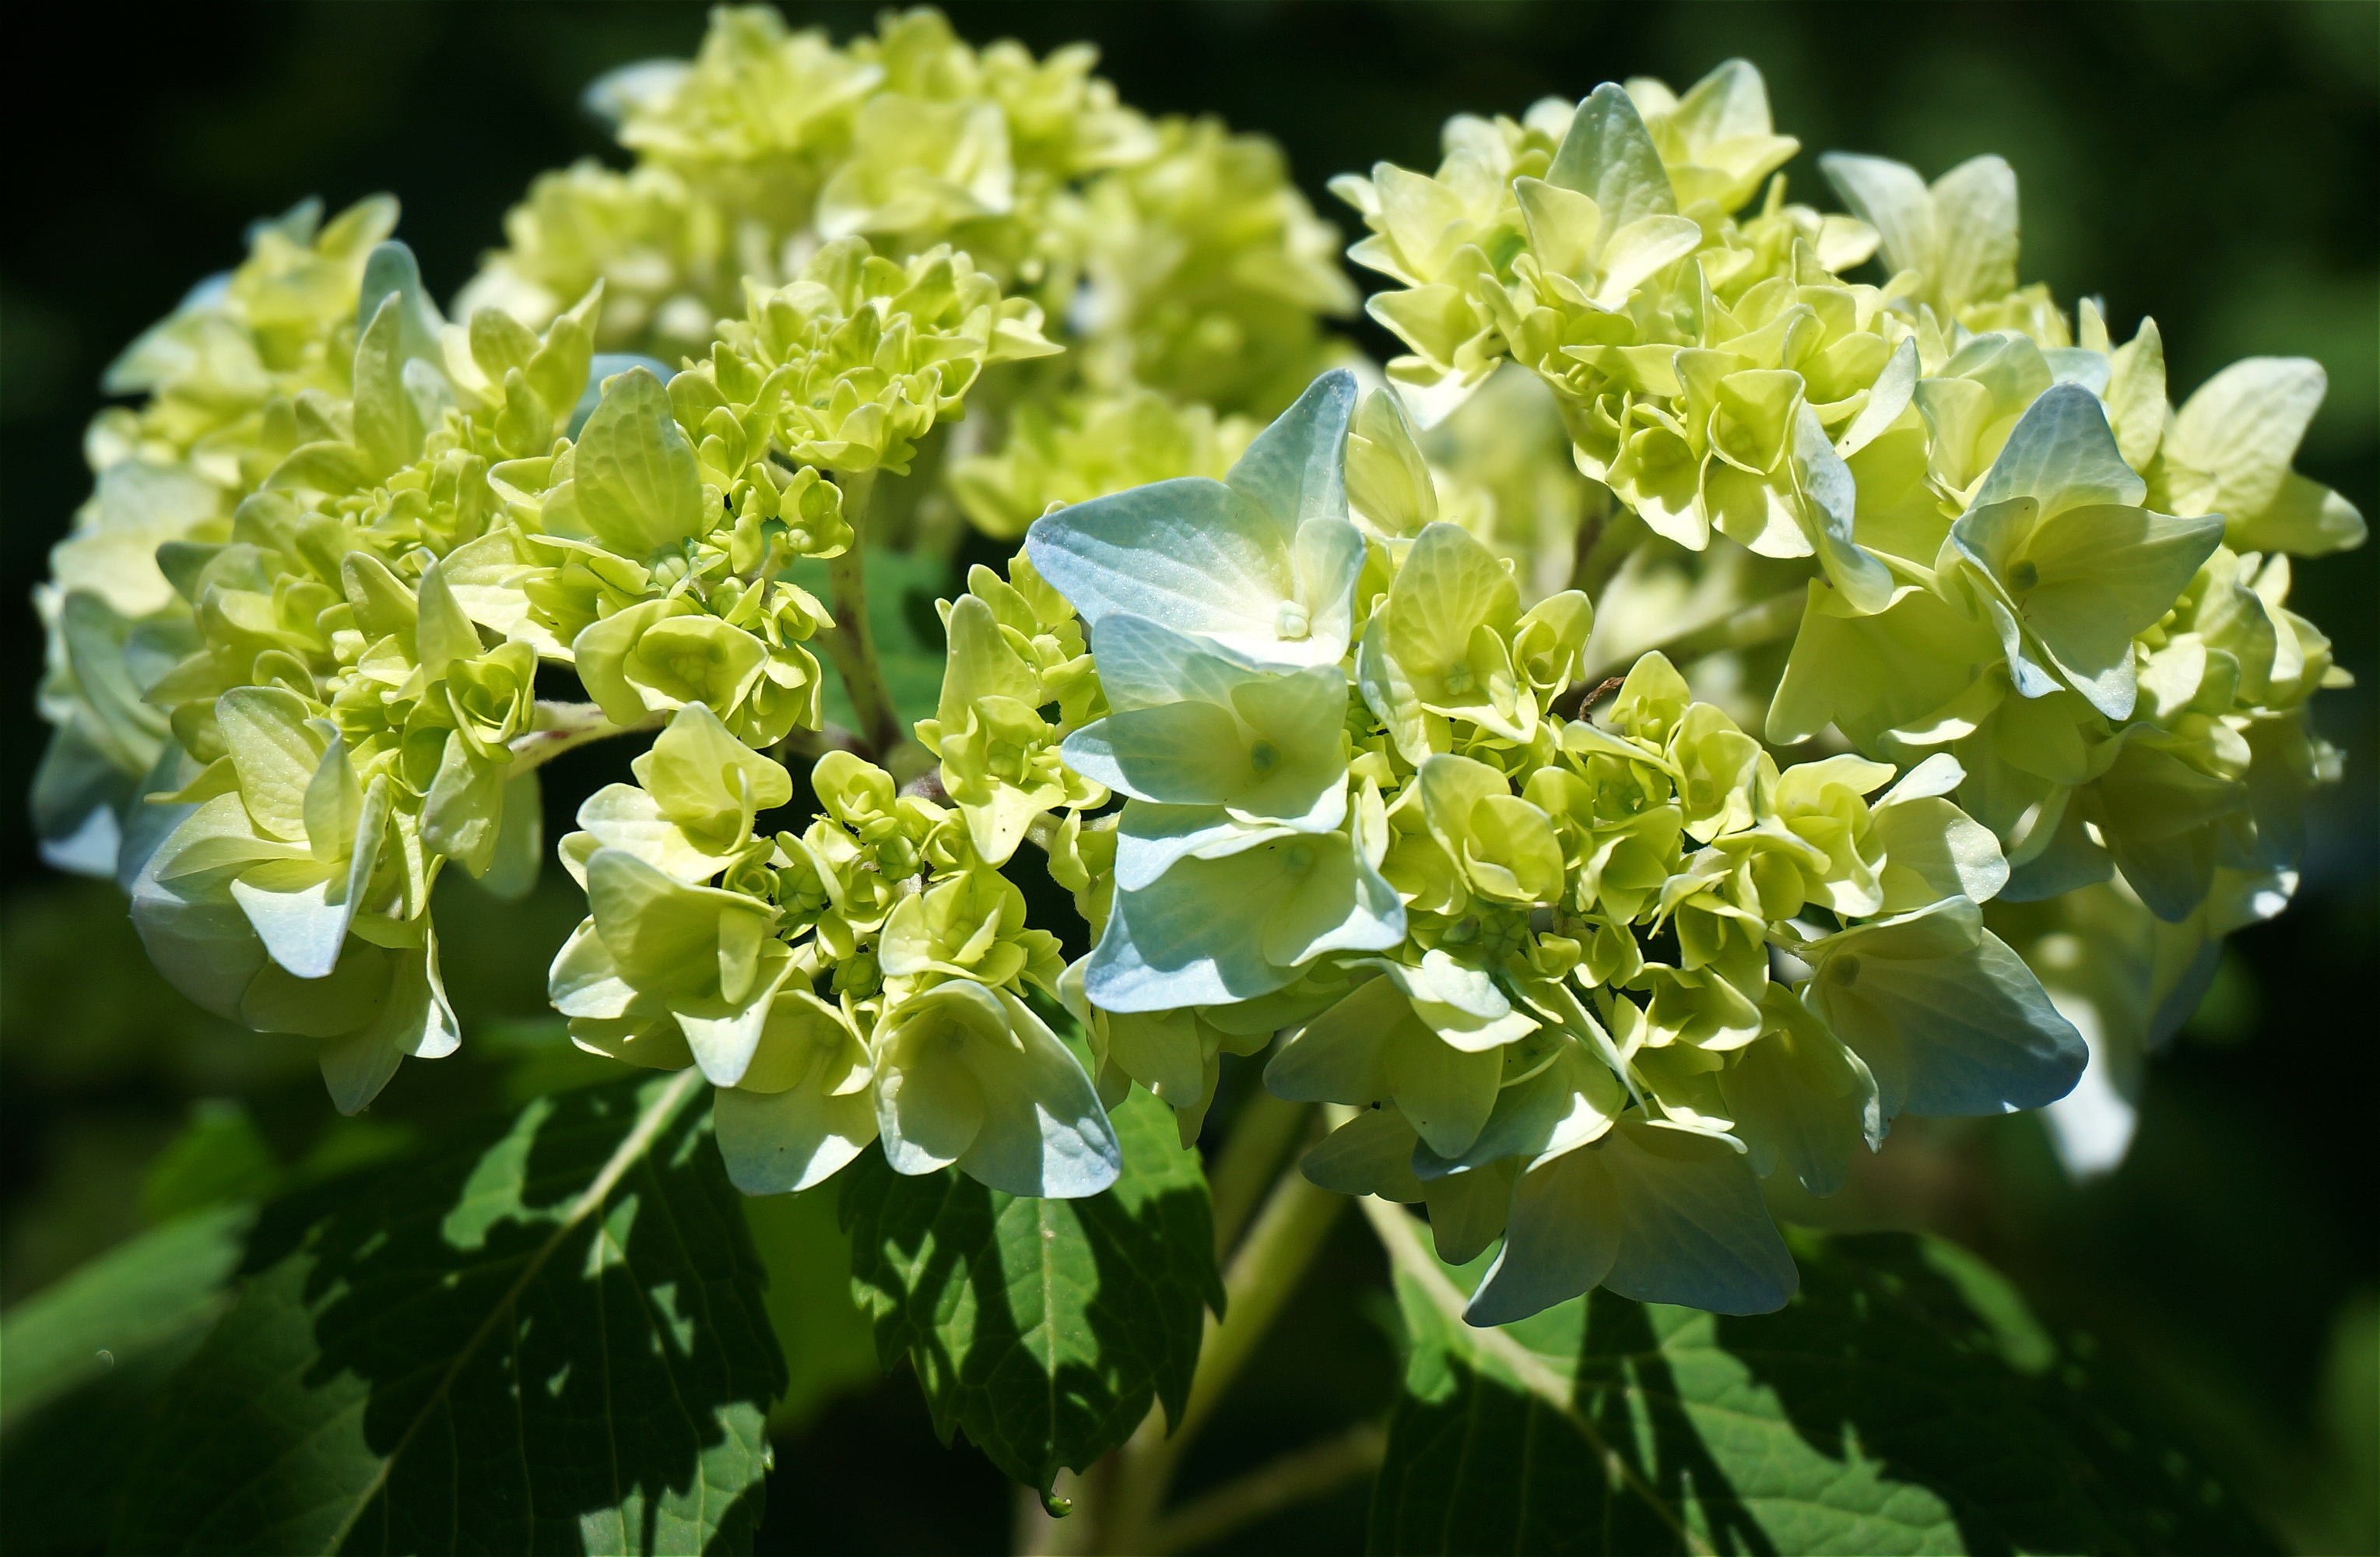
tree, nature, branch, blossom, plant, leaf, flower, bloom, foliage, spring, green, produce, botany, garden, flora, hydrangea, wildflower, leaves, shrub, blossoms, macro photography, flowering plant, hydrangeaceae, blue hydrangea, cornales, woody plant, land plant